SNK

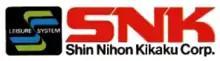
The "SNK: Shin Nihon Kikaku Corp." logo from 1982 to 1986 combined with the original 1978 "S" logo

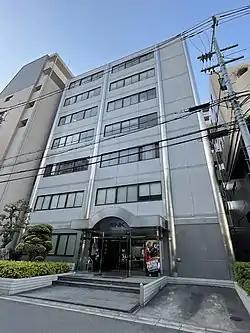
A previous location for SNK headquarters in Esaka, Osaka

SNK was founded in 1973 as Shin Nihon Kikaku and reorganized on July 22, 1978 as a stock company ("kabushiki gaisha") under the name "Shin Nihon Kikaku Corporation". When Eikichi Kawasaki noticed rapid growth in the coin-operated video game market, he expanded Shin Nihon Kikaku to include the development and marketing of stand-alone coin-op games.